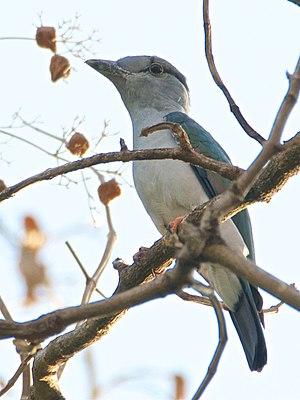
Le Courol vouroudriou est une espèce d'oiseaux ayant la particularité d'être l'unique représentante de l'ordre des Leptosomiformes.